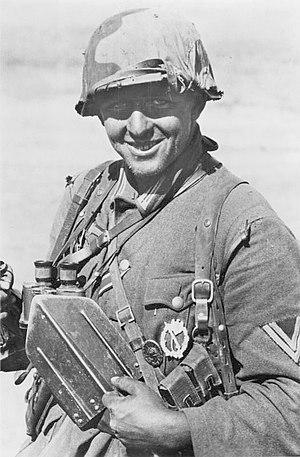
Les grades de la Wehrmacht étaient différents dans les trois armées Heer, Luftwaffe et Kriegsmarine.